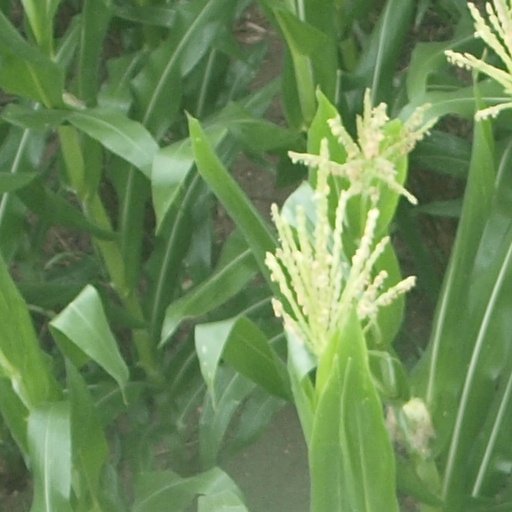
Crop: maize; corn